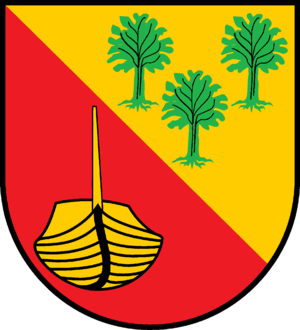
Schiphorst est une commune allemande du Schleswig-Holstein, située dans l'arrondissement du duché de Lauenbourg, à douze kilomètres au sud-est de la ville de Bad Oldesloe. Schiphorst est l'une des 25 communes de l'Amt Sandesneben-Nusse dont le siège est à Sandesneben.